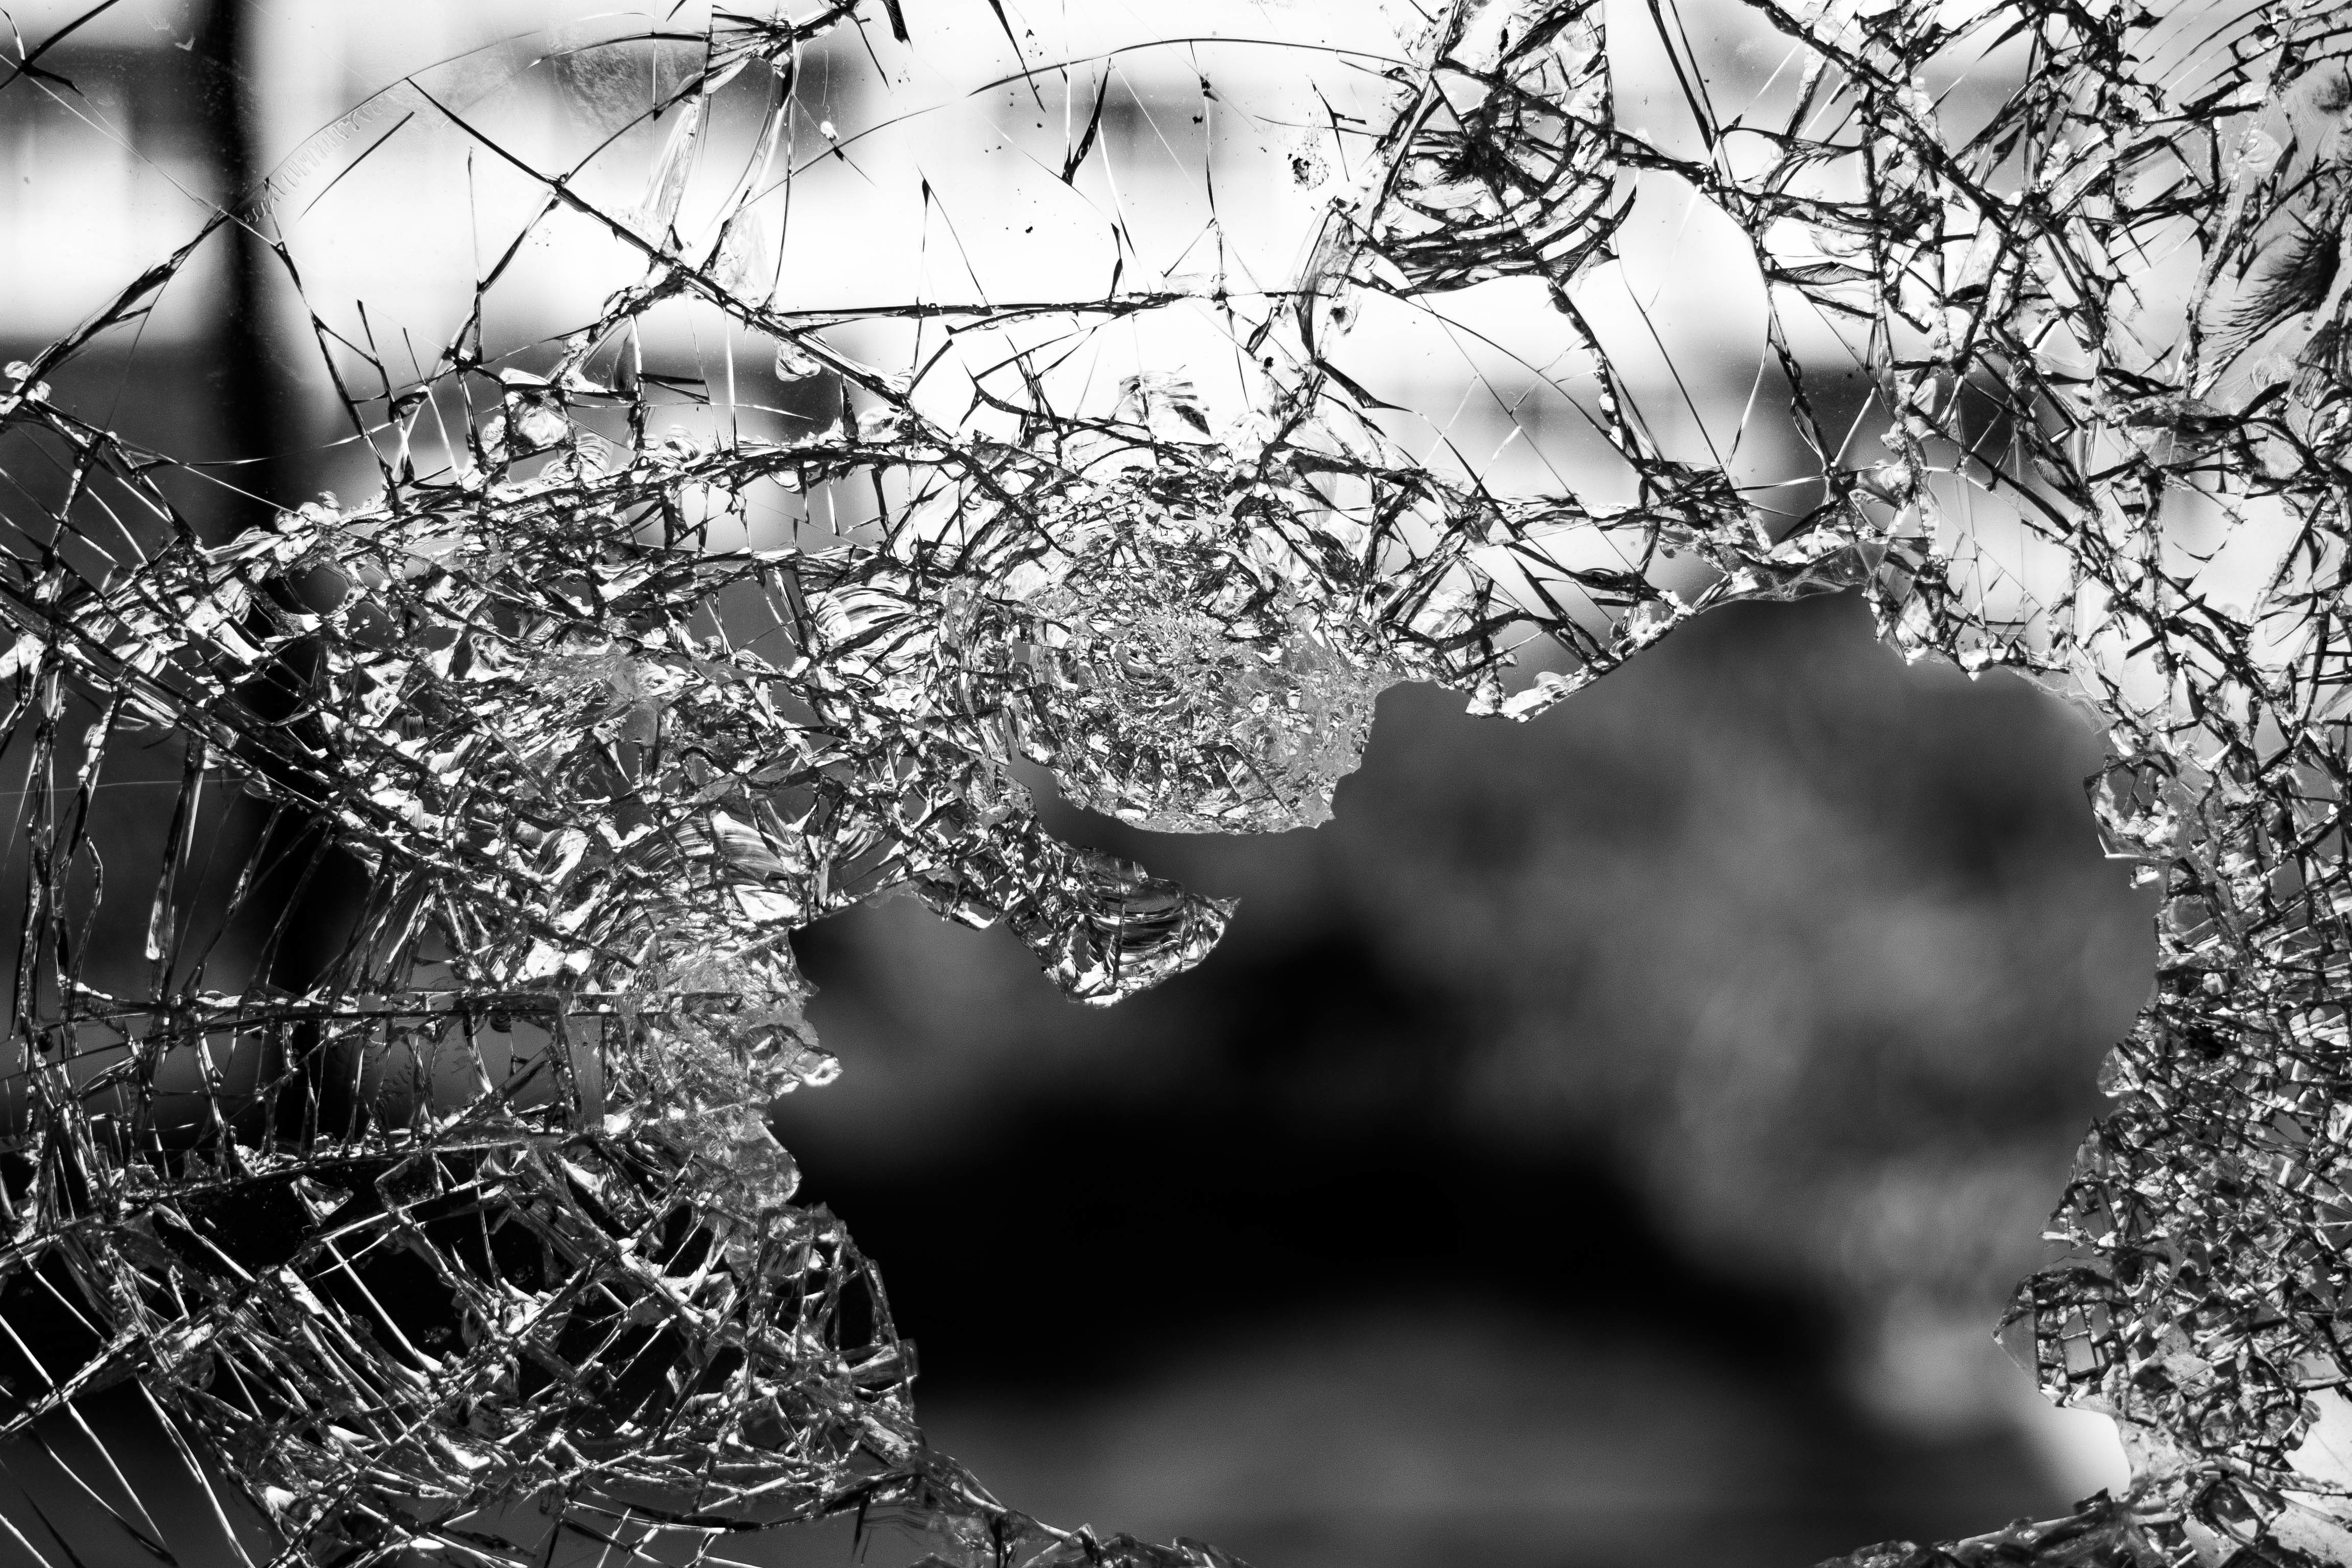
tree, water, nature, branch, winter, black and white, photography, leaf, flower, glass, frost, broken, black, monochrome, season, twig, spider web, close up, freezing, macro photography, monochrome photography